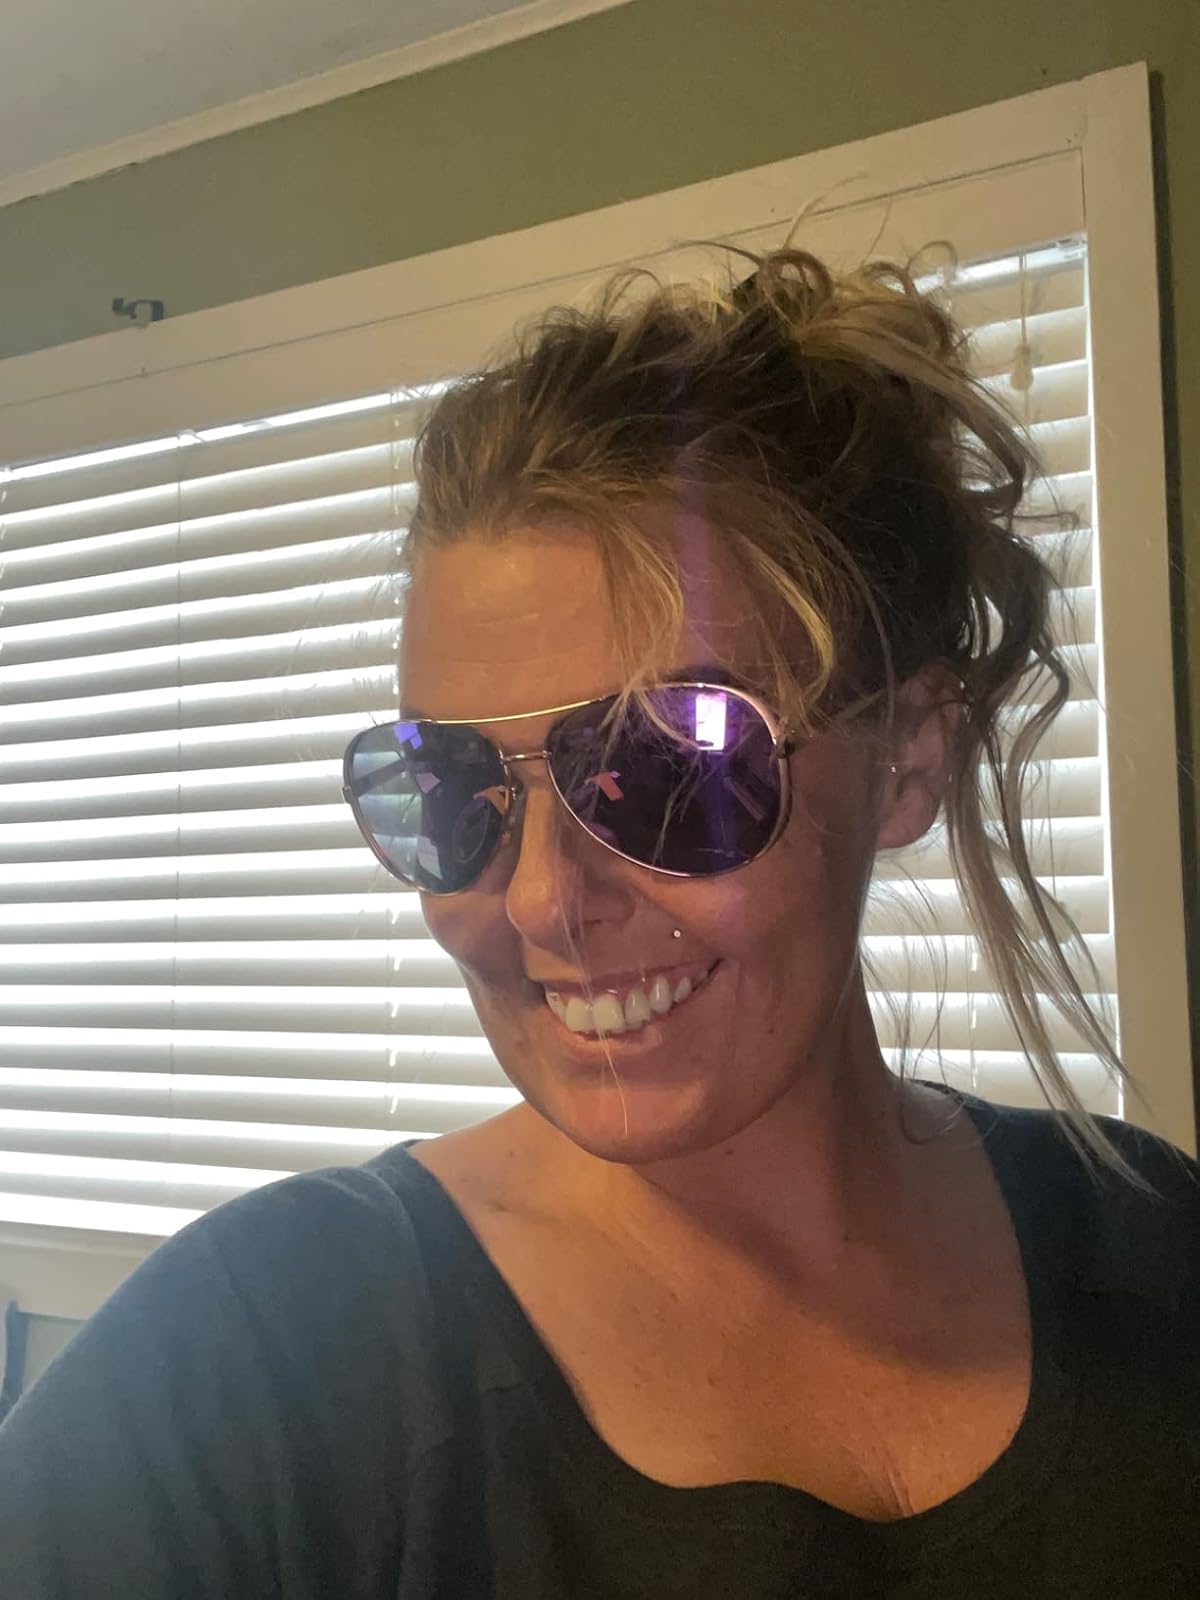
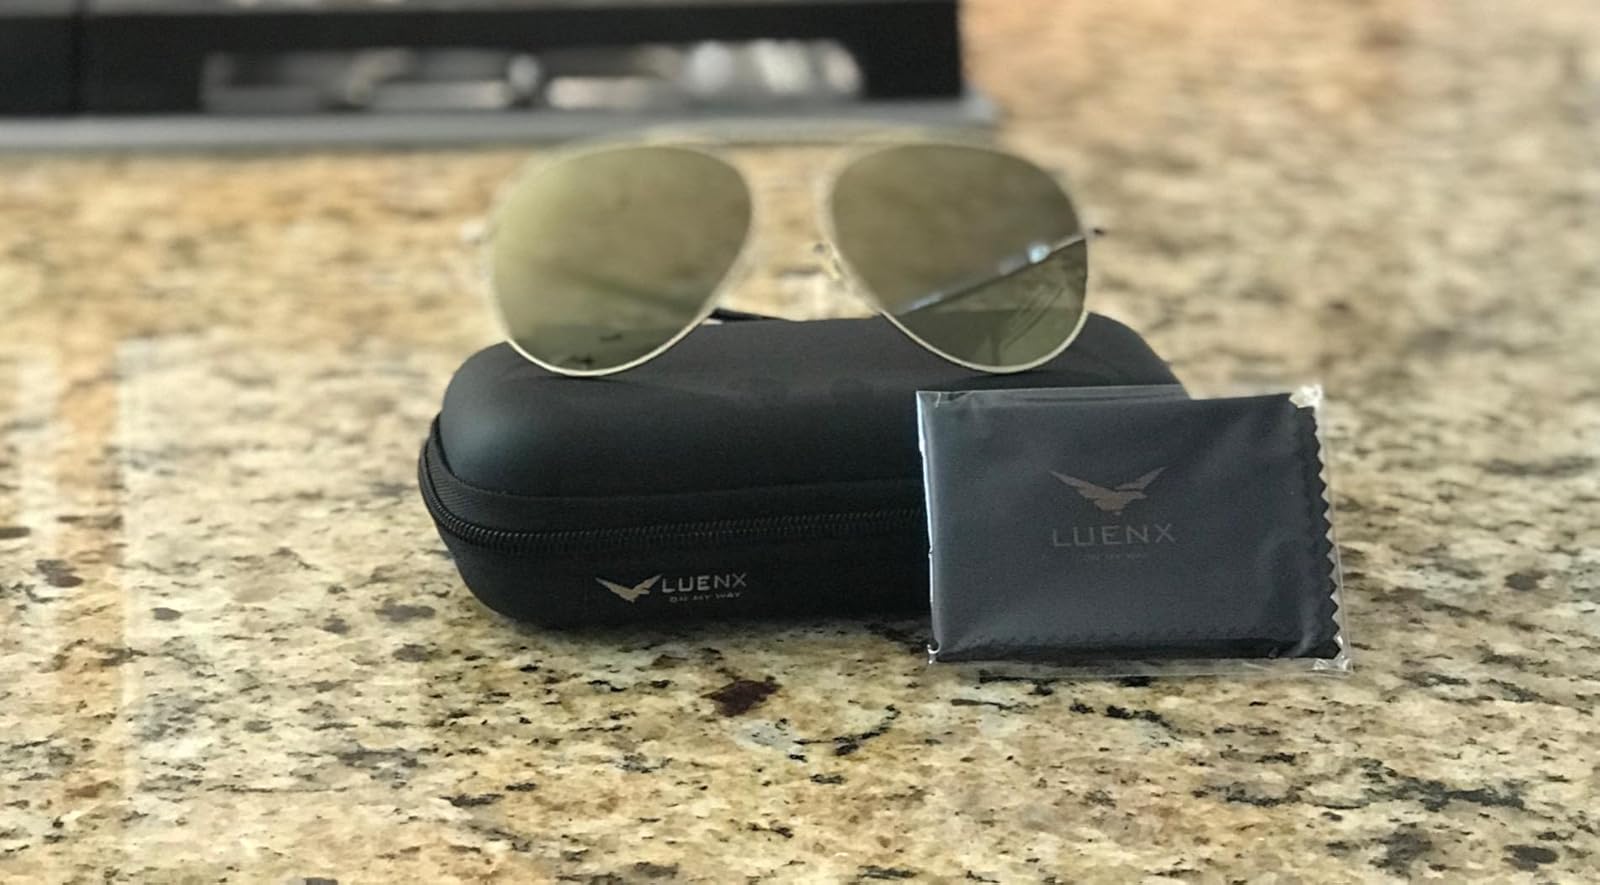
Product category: accessories_sunglasses
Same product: no